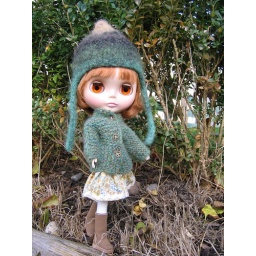
Alfi is bundled up in a jacket and hat knit by me. Her dress is from Woolly Rockers.